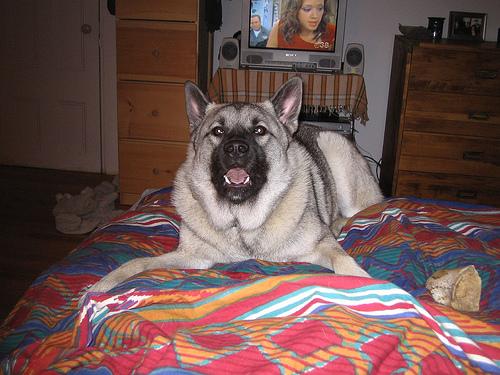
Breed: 217-n000046-Norwegian_elkhound